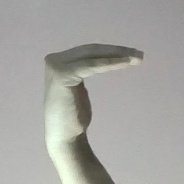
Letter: haa